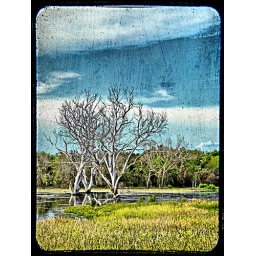
see your reflection in the dirty water